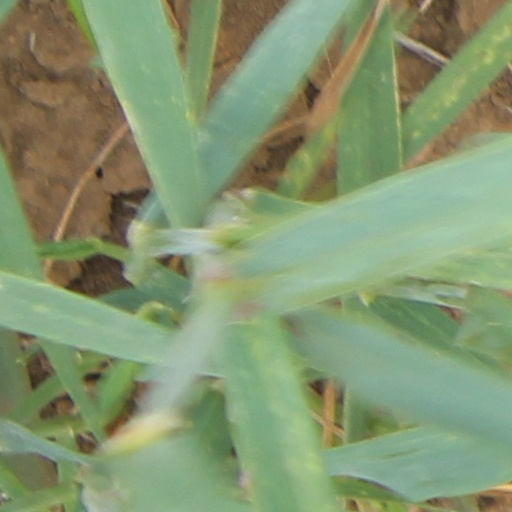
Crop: wheat